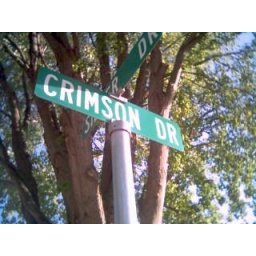
Street signs by our house on a walk that Nicia and I took one day.